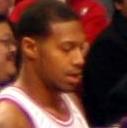
Age: 21